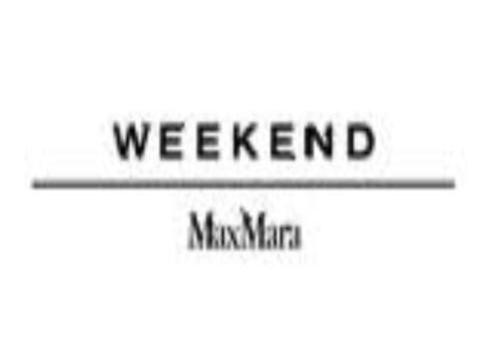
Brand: max mara
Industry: Clothes